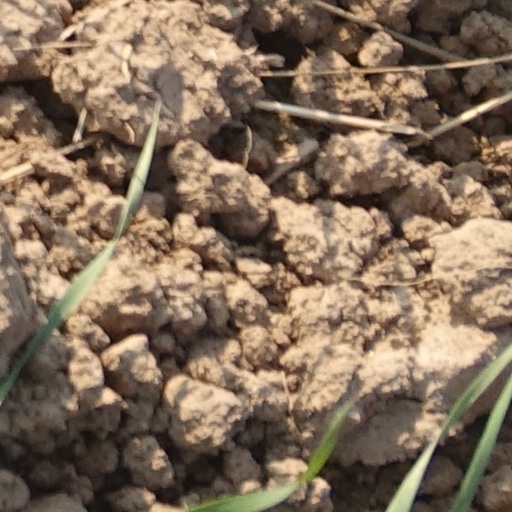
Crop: wheat